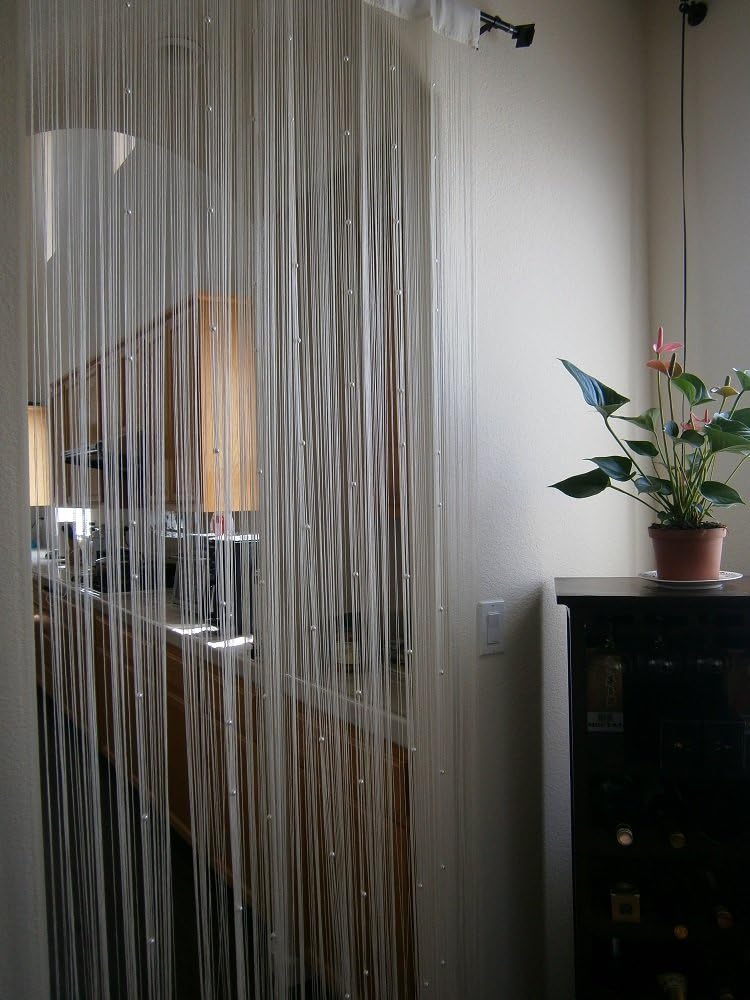
OctoRose ® Cream String Curtain Panel 40x110 with Faux Pearl Beads Door/Window/Room Divider or Party Events
Category: Amazon Home
Please find more different color string curtain / panels / drapes for door, window, frame bed, wall decor', room divider or party events. White String curtain with beads ASIN number: B007OND10M Cream String curtain with beads ASIN number: B007OND8QE Black String curtain with beads ASIN number: B007ONDCJW Camel String curtain with beads ASIN number: B007ONDFGM Blue String curtain with beads ASIN number: B007ONDJHM pink String curtain with beads ASIN number: B007ONDLV6 silver String curtain with beads ASIN number: B007ONDPY4 burgundy String curtain with beads ASIN number: B007ONDNNW Green String curtain with beads ASIN number: B007ONDTOA Brown String curtain with beads ASIN number: B007ONDX0A The nice, fashion string / fringe curtain decoration panel with pearl beads, It could also be used for a doorway divider. It can walk throught, but not see throught. is idea for your window, door, wall décor, frame bed or room divider, also good for your project or party event.  Size: 40(Wide) x 110" (High)  Density: about 400 strings per curtain  Pearl Color Beads can be repositioned easily and can be removed completly  Yarn dyed, vivid color  Easy carry, foldable into small package  Easy machine wash  Easy setup. 4 inches curtain rod pocket on top.  Easy fit, can cut to shorter with regular scissor without fray.  Color may vary from monitor to monitor. Multiple colors available, please visit our store for other options. All of our goods are BRAND NEW in perfect condition in the original bag, We do not carry secondary or refurbished goods
Features: Stylish: It uses one standard curtain rod. | Material: 100% Rayon | Color: Cream. We have this string curtain in white, cream, black, camel, teal blue, hot pink, burgundy, silver, sage green and brown. | Size: 40x110" with pearl beads, can cut to shorter with regular scissor without fray | TIPS: When you feel the string curtain twist together, just simply hang up the curtain that will be easy smooth going<br>